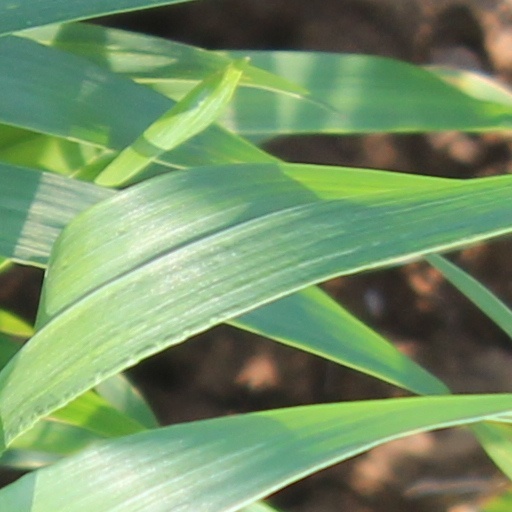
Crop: wheat